SS Veendam (1922)

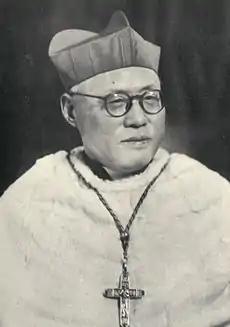
Cardinal Thomas Tien Ken-sin

On 7 May 1948 "Veendam" left Hoboken carrying cargo that included post-war aid to the Netherlands, and Dutch paintings worth a total of $250,000, including works by Rembrandt, Jacob van Ruisdael, Maarten van Heemskerck, and Gerard ter Borch, which had been exhibited in the USA. Her passengers on that crossing included the conductor Pierre Monteux. Notable passengers on other transatlantic crossings by "Veendam" in 1948 included chess Grandmaster Samuel Reshevsky, who was returning from the World Chess Championship 1948, and Ulster Unionist Party MP Brian Faulkner, recently elected as the youngest member of the Parliament of Northern Ireland.